Bad Piggies

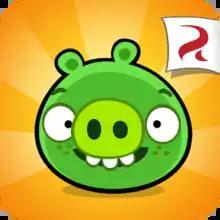
App icon

Bad Piggies is a 2012 puzzle video game developed by Rovio Entertainment, and was the company's first spin-off in the "Angry Birds" series. The game launched on Android, iOS, Windows, and Mac on September 27, 2012. It was released for BlackBerry 10 in October 2013 and for Windows Phone in April 2014. Unlike the "Angry Birds" games, the player assists the pigs in building vehicles that travel on land and in air to collect pieces of a map to ultimately capture and take away the birds' eggs. As of October 2012, "Bad Piggies" was the fastest-selling game on the Apple App Store, and the quickest one to reach the top of the app list in just three hours.